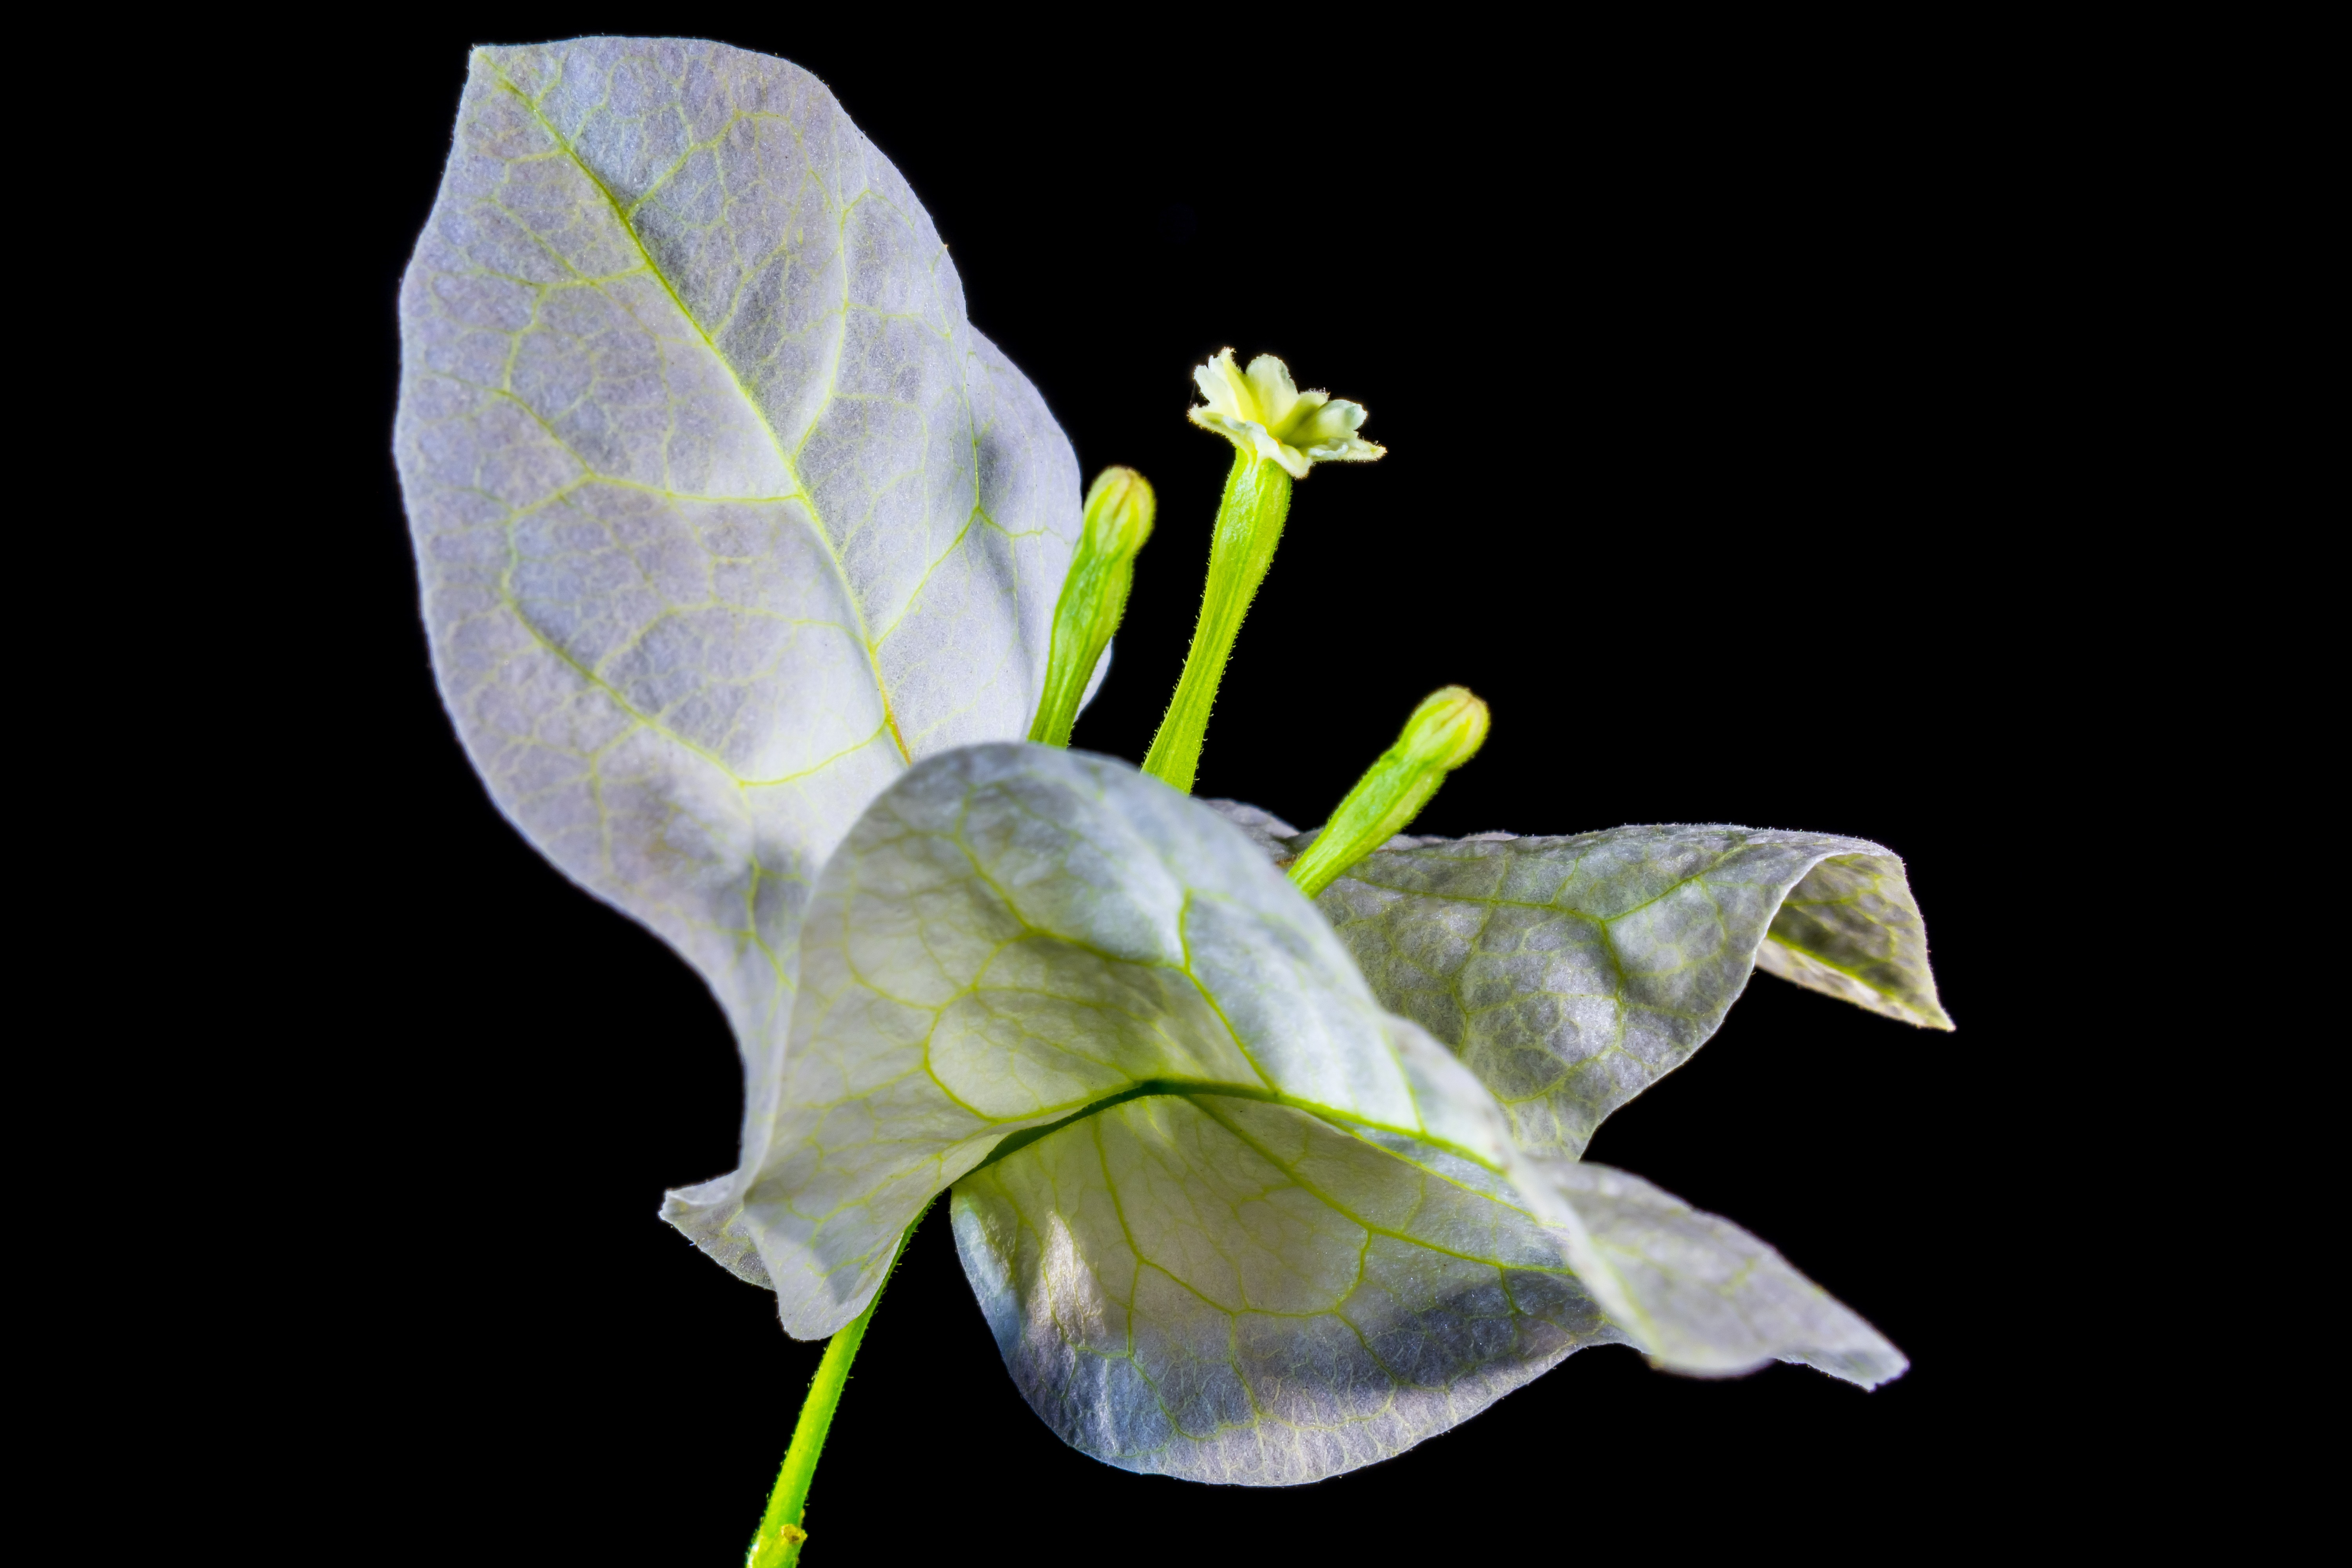
blossom, plant, white, photography, leaf, flower, petal, bloom, green, botany, yellow, pink, close, flora, wildflower, close up, bougainvillea, arum, macro photography, flowering plant, triple flower, bougainville, nyctaginaceae, four o clock plant, plant stem, land plant